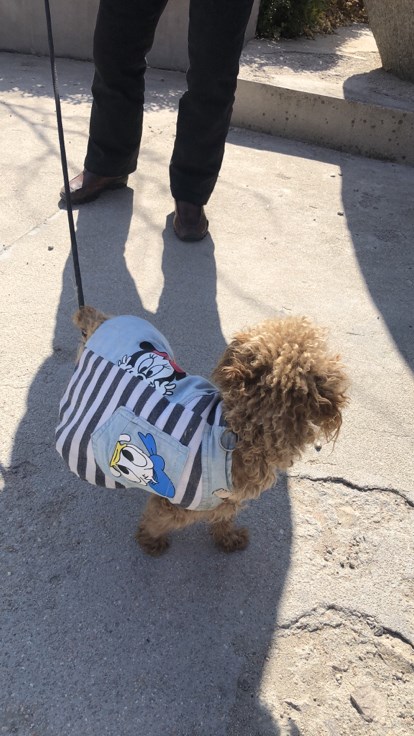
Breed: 7449-n000128-teddy